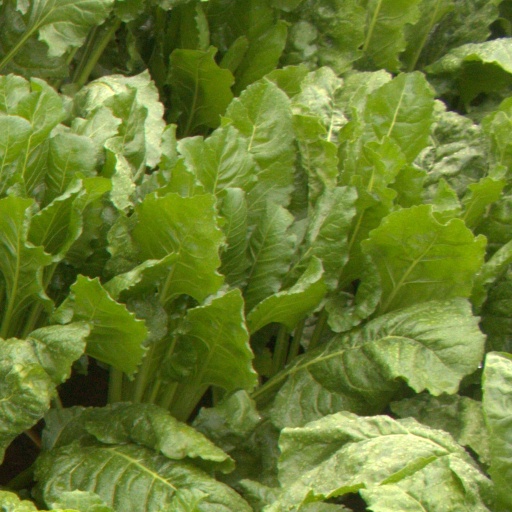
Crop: sugar beet